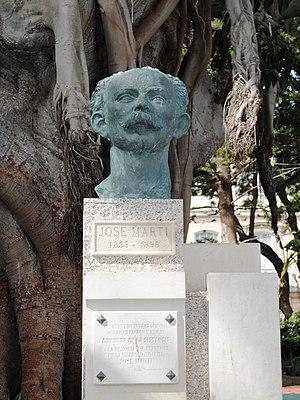
José Julián Martí Pérez est un homme politique, philosophe, penseur, journaliste et un poète cubain. Il est le fondateur du Parti révolutionnaire cubain. Il est considéré à Cuba comme un héros national, le plus grand martyr et l'apôtre de la lutte pour l'indépendance. Le régime communiste mis en place par Fidel Castro se réclame officiellement de sa pensée. Après Rubén Darío, il est un des représentants les plus célèbres du mouvement moderniste.